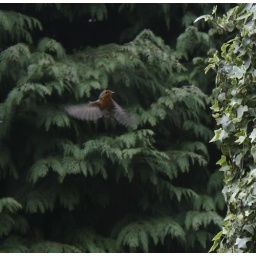
shot outside my bedroom window at my house in bournemouth.